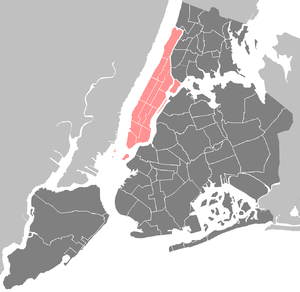
Manhattan est l'un des cinq arrondissements de New York, les quatre autres étant le Bronx, Queens, Brooklyn et Staten Island. Il correspond en majeure partie à l'île de Manhattan, d'une superficie de 58,8 km², entourée par le fleuve Hudson à l'ouest, l'Upper New York Bay au sud, l'East River à l'est et la Harlem River au nord.